A Game at Chess

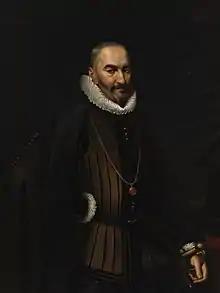
Diego Sarmiento de Acuña, conde de Gondomar, model for the Black Knight

The play takes place at a time of heightened tension between England and Spain, and it alludes to negotiations between the two countries to wed Prince Charles to the Spanish Infanta Maria Anna. The royal families hoped that the Spanish match would at the very least resolve some of the conflicts between England and Spain that still lingered after the Thirty Years' War. Additionally, James I hoped that a marriage alliance would restore his daughter Elizabeth to the Bohemian throne. Protestant English citizens were antagonistic toward the prospect of a marriage between their prince and the Catholic Infanta. Many feared for the safety of Prince Charles and the Duke of Buckingham when they travelled to Spain in February 1623 for the negotiations, and some feared that Charles would convert to Catholicism. Charles and Buckingham, who travelled in disguise, were unprepared to negotiate effectively with the Spanish, and they agreed to Spanish terms in order to return to England unharmed. The marriage did not go ahead, and the English public largely saw Charles's safe return and the failure of the negotiations as a victory against Spanish Catholics.